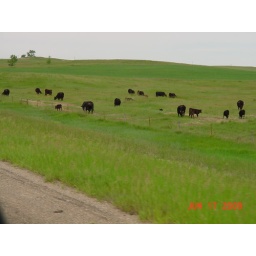
One of many herds of cows just off the road in South Dakota..